Gràcia

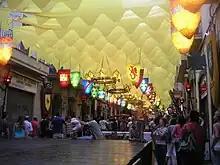
A typical street display during the Festa Major in Gràcia

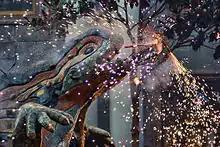
An ornate creature at the Festes de Gràcia

The most notable event in Gràcia is the "Festes de Gràcia", which goes on for eight days every August. The largest neighbourhood festival in Barcelona, the Festa Major de Gràcia began in 1817 as a celebration of the neighbourhood itself (at the time still an independent town). Gràcia's residents compete for the crown of best street or square, selecting distinct themes and extensively decorating in Spanish carnival style, and organised by a number of local associations. The selected themes range from scenes of nature to wild animals and creatures, to characters from popular culture.